Morley Tunnel

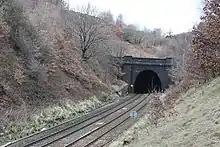
Southern portal

Morley Tunnel is a railway tunnel in West Yorkshire, England, situated between and railway stations on the Huddersfield line. From its northern end, it extends , passing beneath Morley town centre, to its southern end.